Brigitte Obermoser

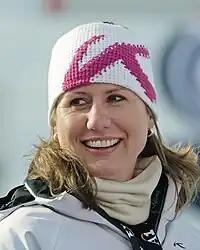
Brigitte Obermoser in 2011

Brigitte Obermoser (born 2 July 1976 in Radstadt) is an Austrian former alpine skier who competed in the 1998 Winter Olympics and 2002 Winter Olympics.